Loving You (1957 film)

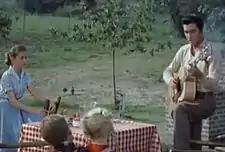

After the end of the four-day engagement, Deke's management is offered a one-man show in Freegate, Texas, outside of Dallas. Due to the terms of the contract, Tex fires Susan and the singing trio, leaving only Deke in the show. Before he has to begin his new tour, Deke drives Susan to her family's farm. Meanwhile, in another publicity move, Glenda convinces Tex to buy an Imperial against his life insurance for Deke, inventing a story to tell Deke that it was a gift from the widow of an oil magnate. Back on the farm, Deke and Susan talk, where she tells him about being fired, after which they are about to kiss, when they are interrupted by her parents, who ask him to sing the song he promised. After Deke sings "Loving You", a surprised Susan remarks that she never heard him sing that way; Deke admits that he never felt that way before.